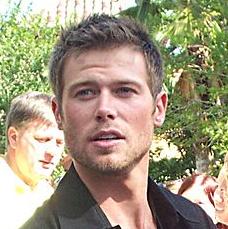
Age: 25